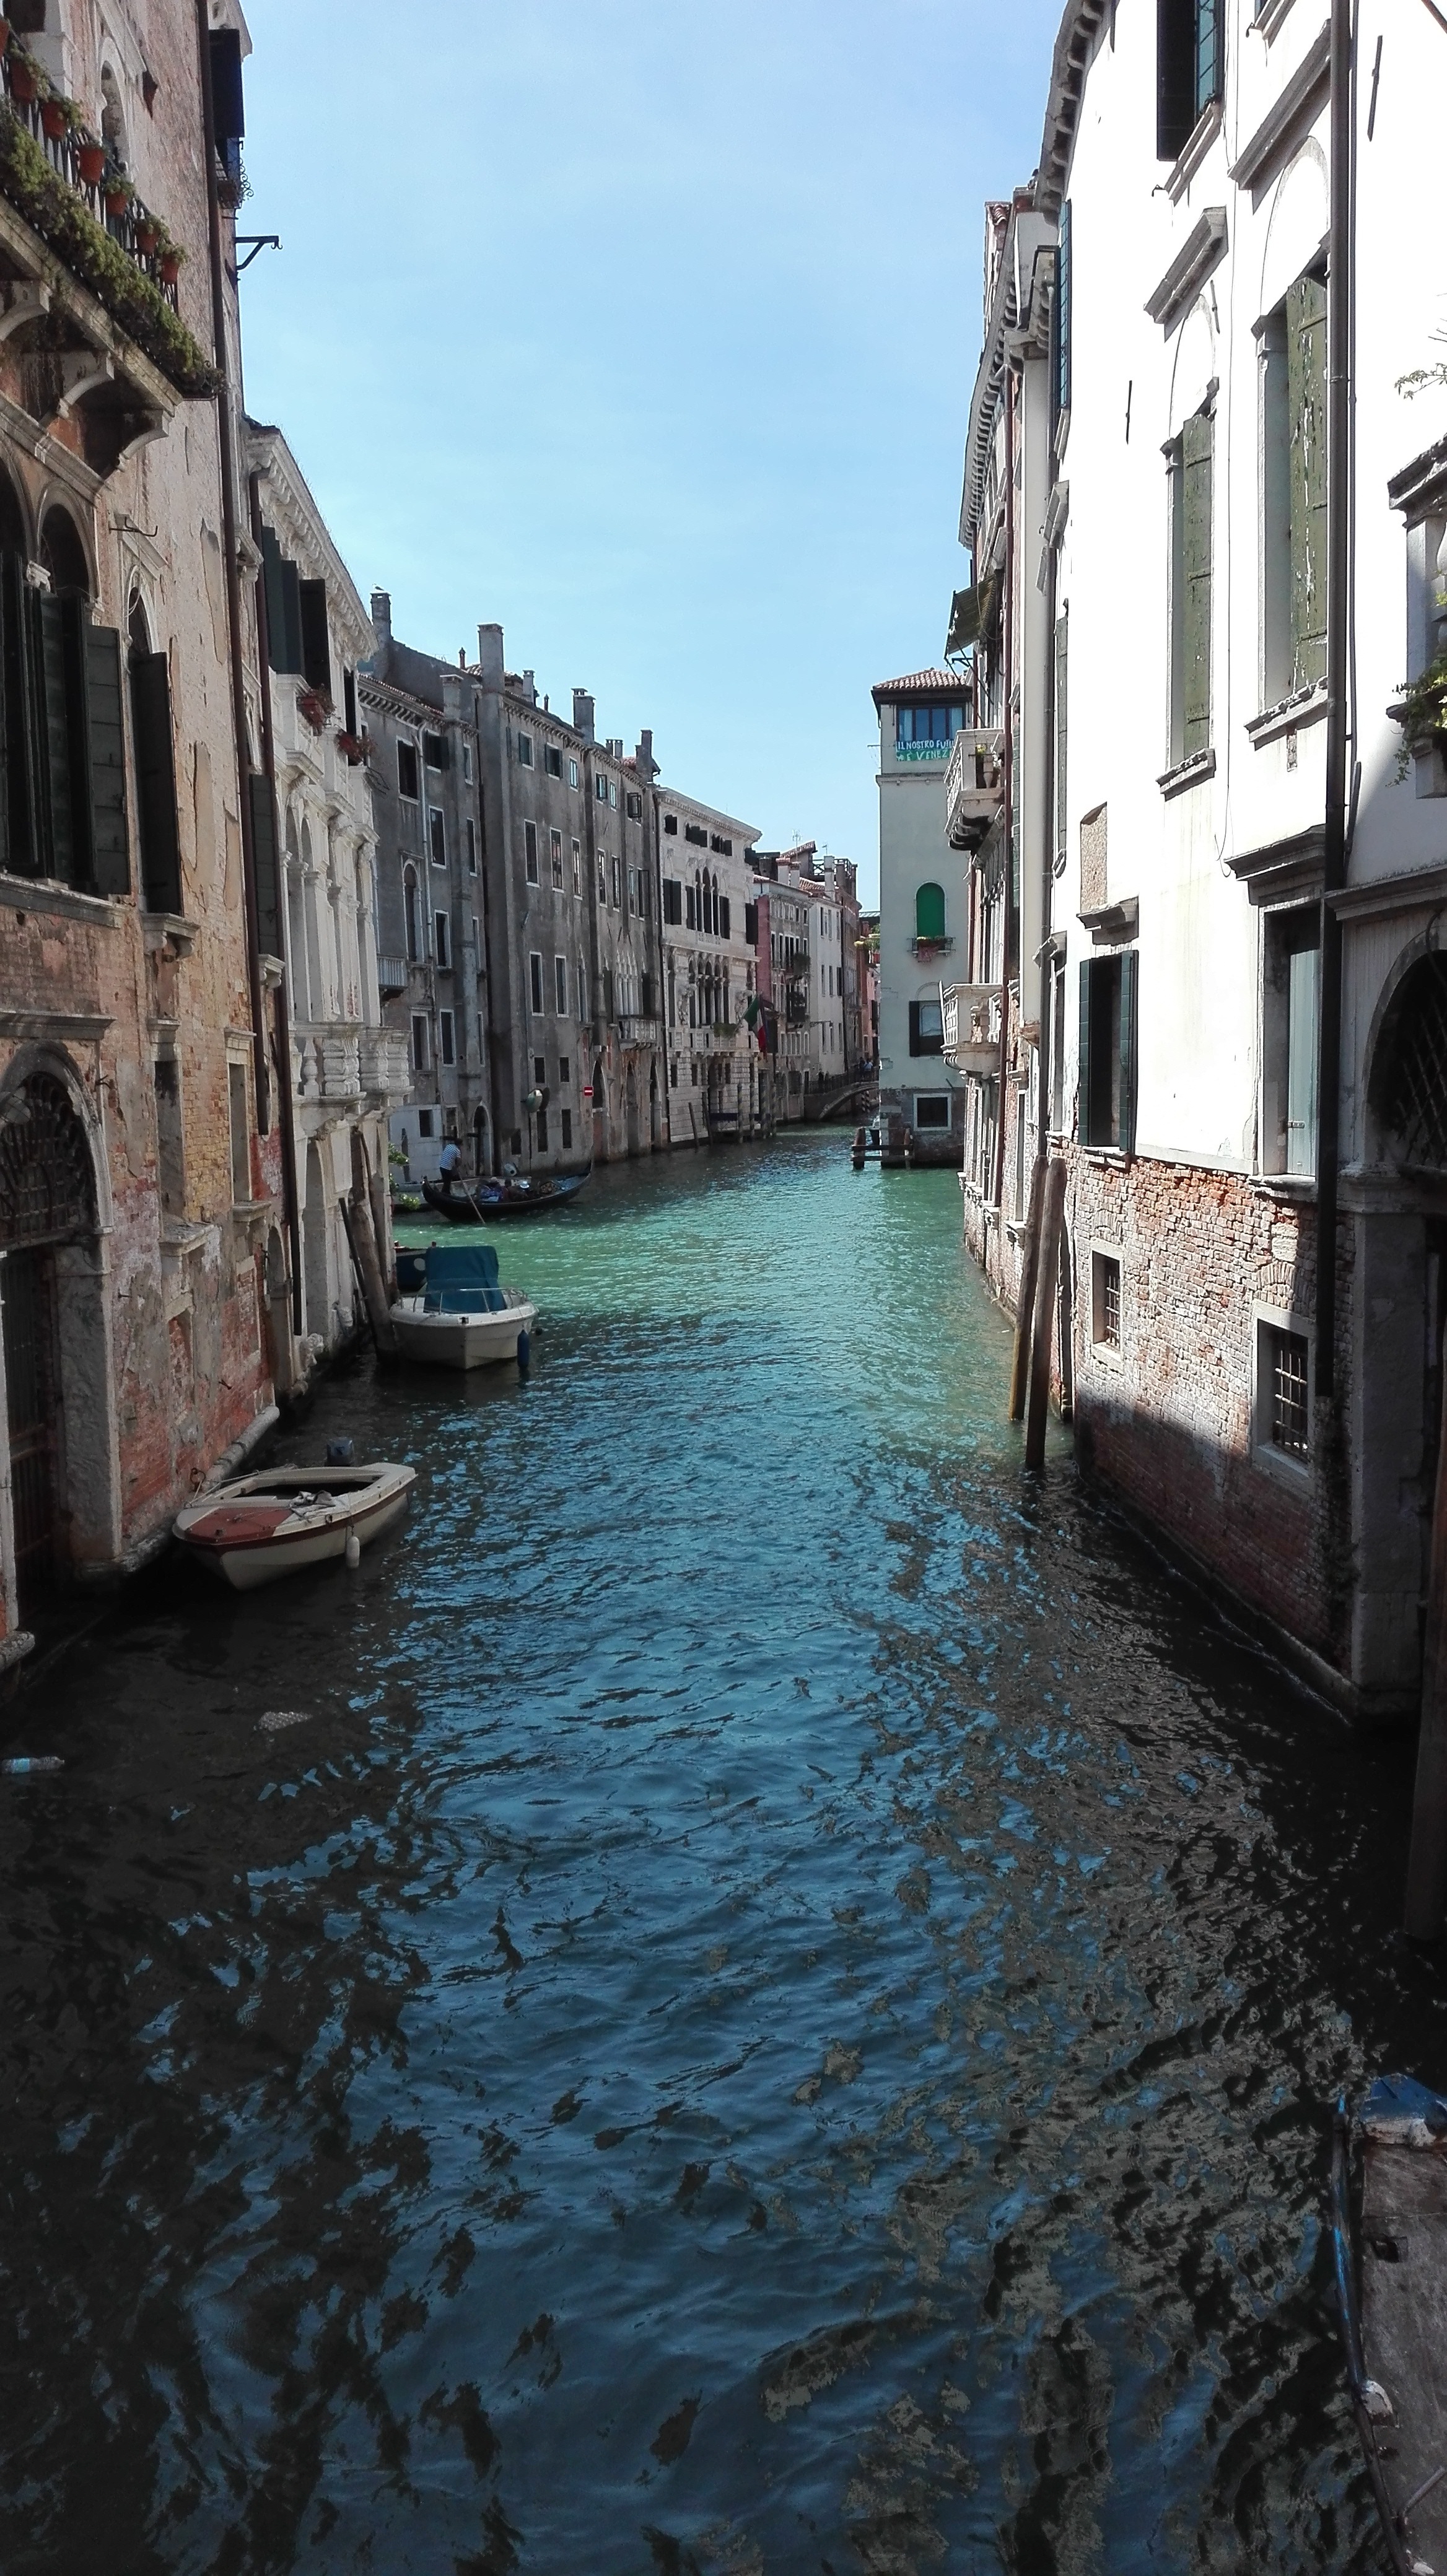
boat, town, river, canal, village, vehicle, venice, waterway, body of water, sunny, channel, gondola, landform, geographical feature